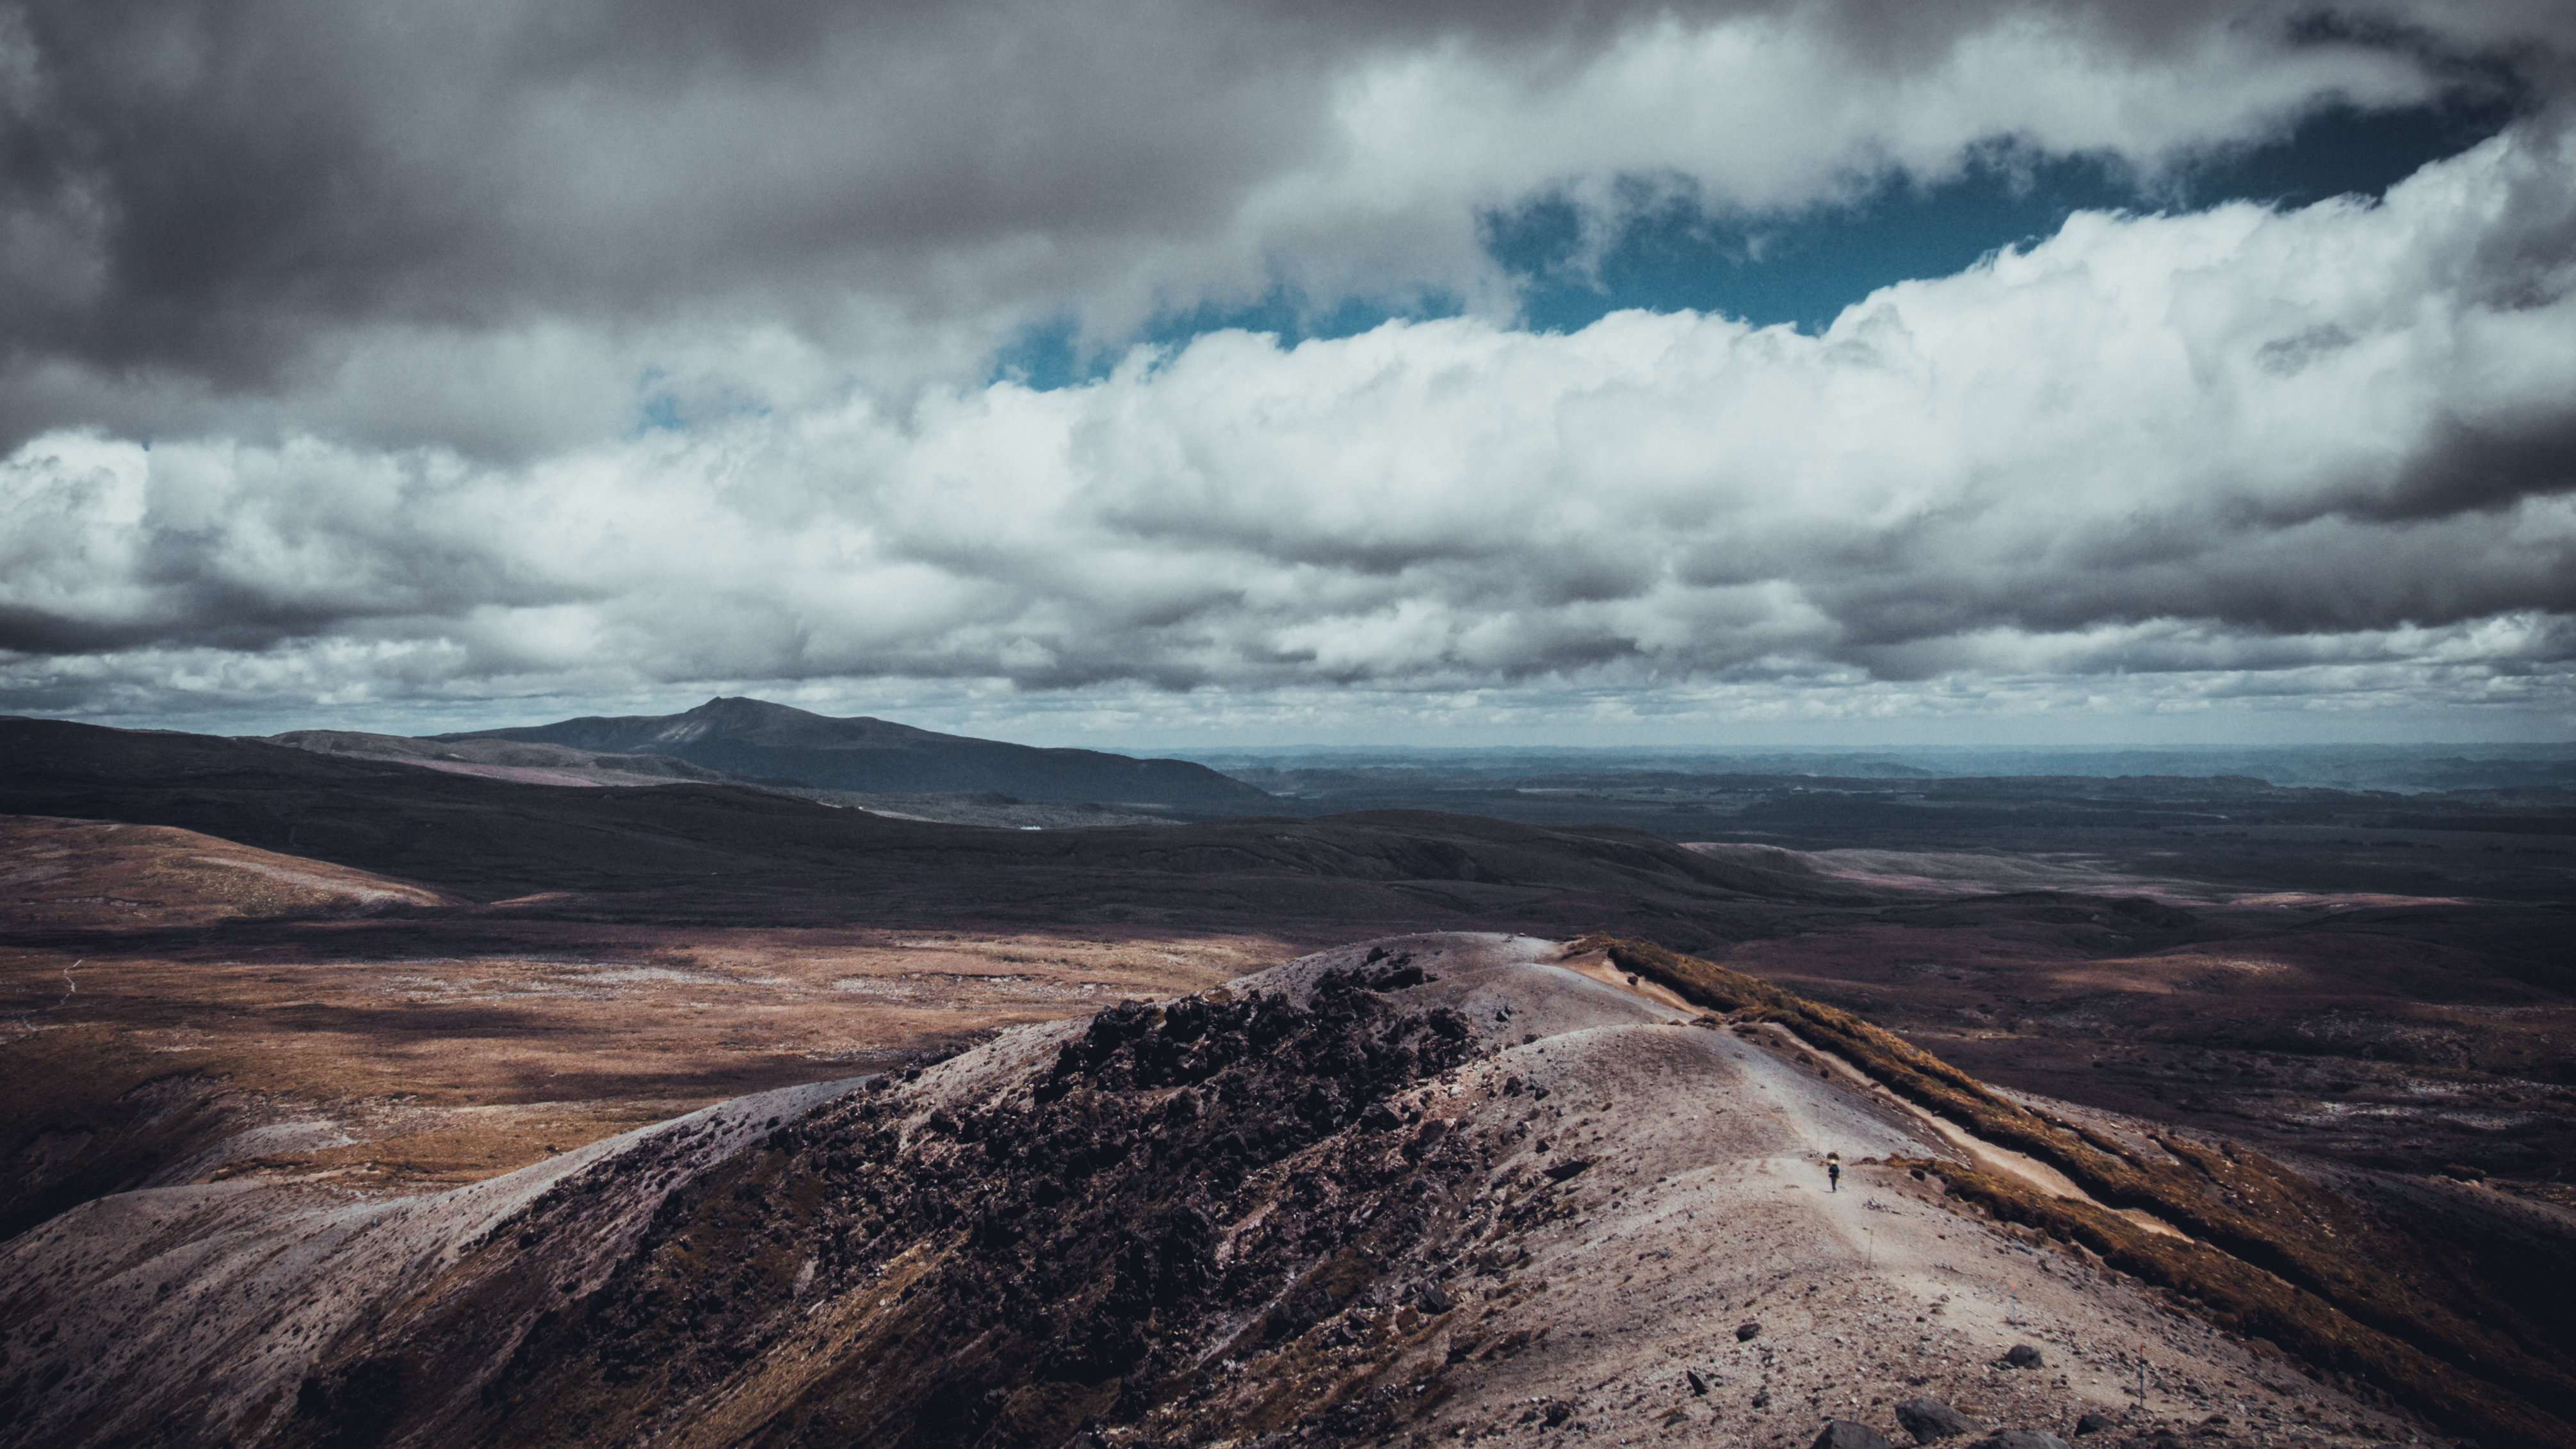
landscape, sea, coast, nature, rock, horizon, mountain, snow, cloud, sky, hill, wave, dawn, valley, weather, overcast, plateau, loch, landform, meteorological phenomenon, geographical feature, atmospheric phenomenon, mountainous landforms